Reduction of Lagos

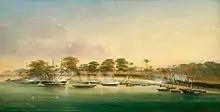
British Men o' War Attacked by the King of Lagos

The battle of December 26, 1851 was termed by Lagosians Ogun Ahoyaya/Ogun Agidingbi (translated, "The Boiling Battle"). Captain Jones led the attack party consisting HMS "Bloodhound", HMS "Teaser", a flotilla of boats including "The Victoria" and "The Harlequin" equipped with overwhelming fire power engaged Kosoko in a battle lasting three days. Kosoko put up a stiff resistance, but the Royal Navy's superior firepower won the day. Kosoko and his leading chiefs fled Lagos for Epe on December 28, 1851. According to Samuel Davies, a Saro and younger brother of JPL Davies who participated on the British side aboard HMS "Bloodhound", Kosoko would have inflicted great losses on the Royal Navy if he had deployed his war canoes with their swivel guns. However, he relied solely on static defenses which were overwhelmed. On the British side 15 men died and 75 were wounded. A young James Pinson Labulo Davies was among the wounded.